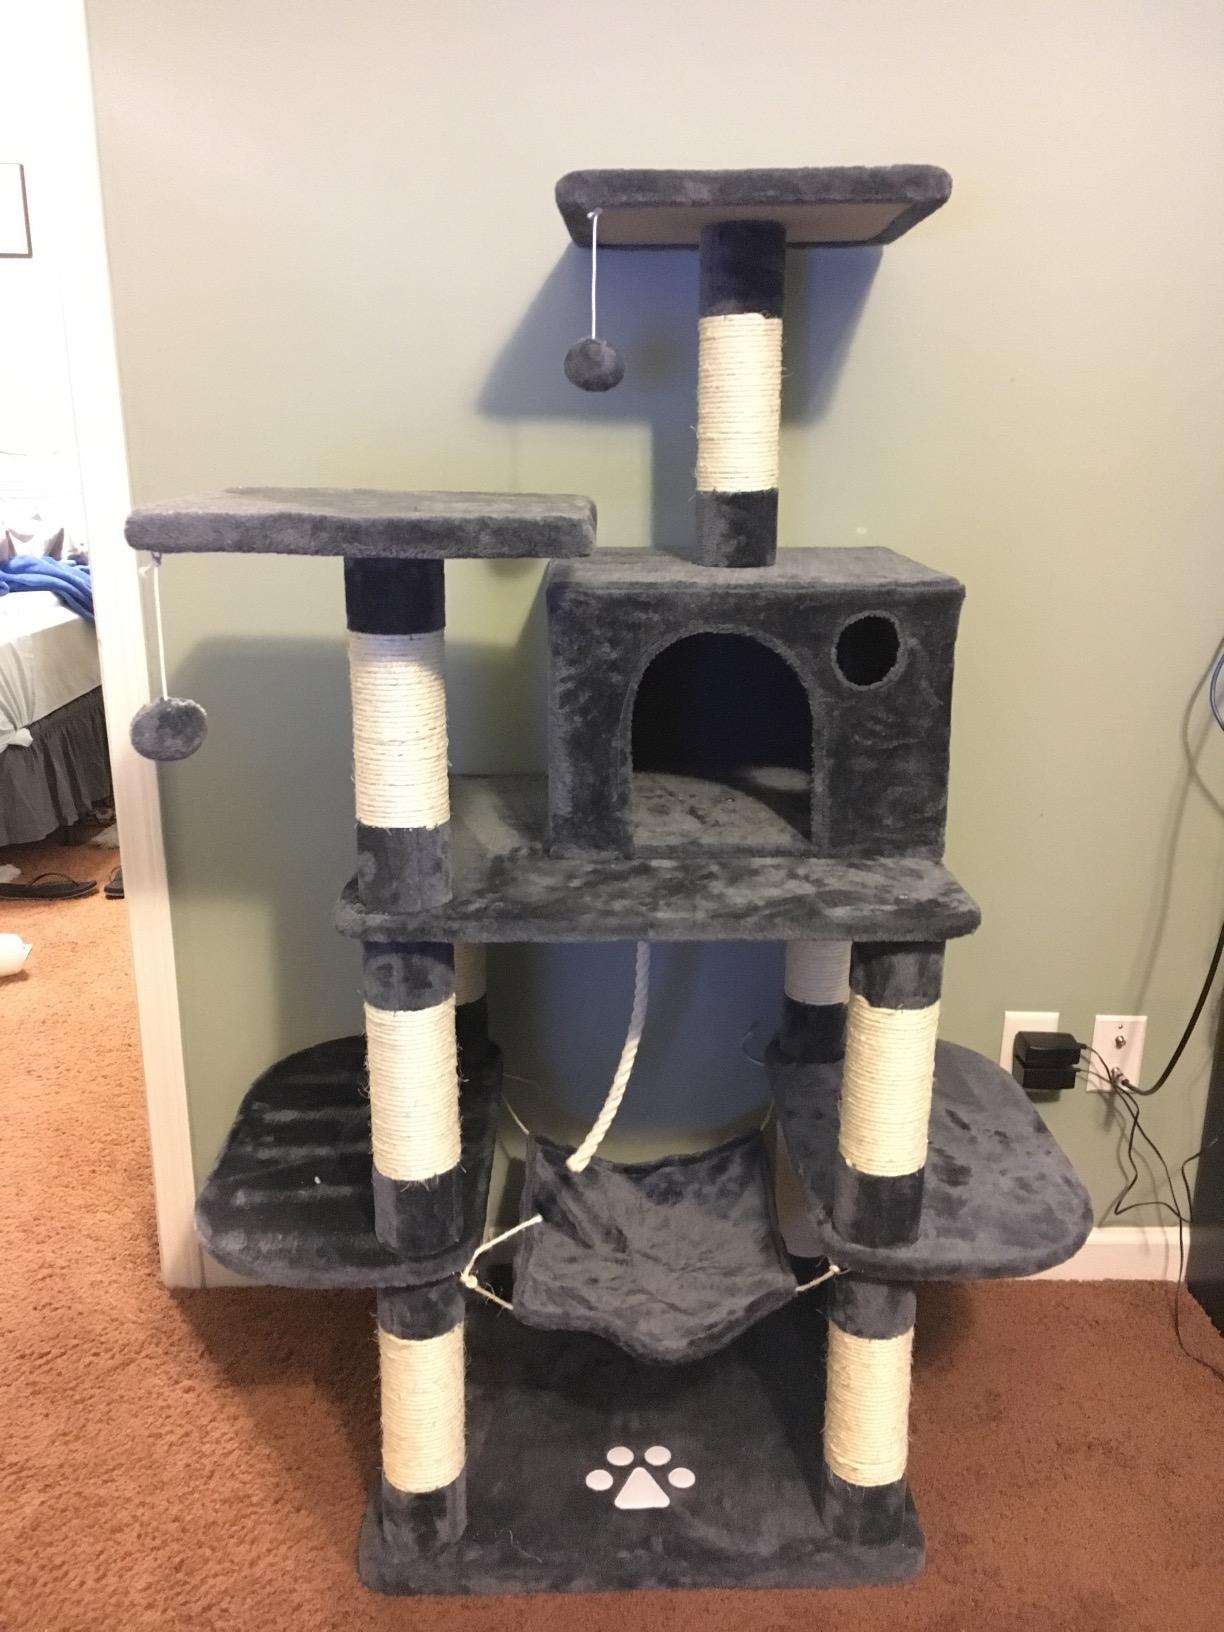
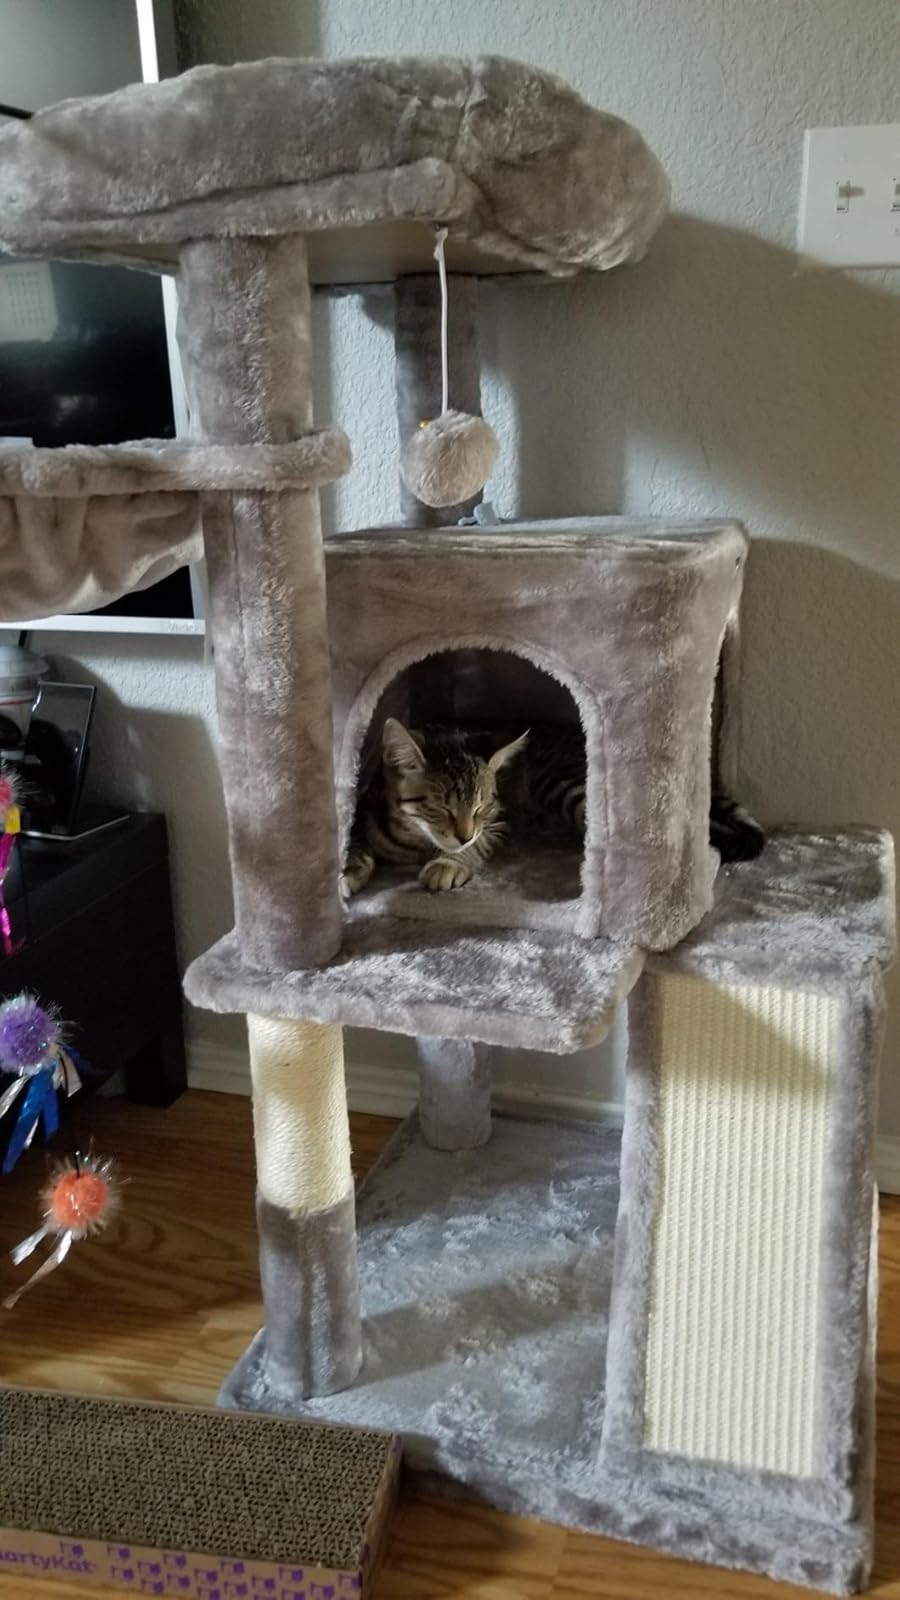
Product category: items_cat tree
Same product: no